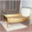
Label: bed